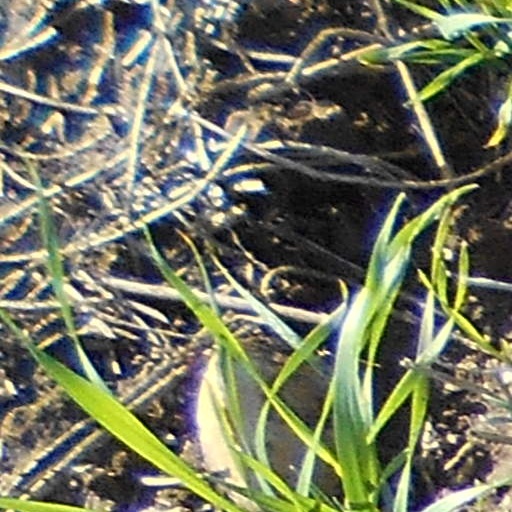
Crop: wheat